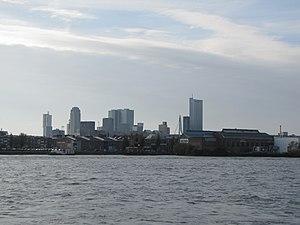
Feijenoord est un arrondissement de Rotterdam. Le 1ᵉʳ janvier 2017, Feijenoord comptait 94 007 habitants sur une superficie de 6,44 km². Le quartier est connu pour avoir donné son nom au club de football du Feyenoord Rotterdam, bien que le club soit aujourd'hui localisé à IJsselmonde.